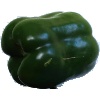
Label: Pepper Green 1